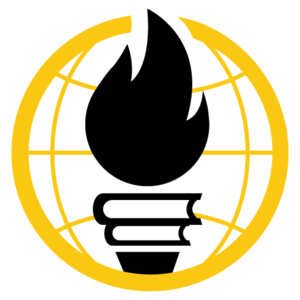
Students For Liberty est une organisation libertarienne internationale à but non lucratif dont la mission est « de fournir un forum étudiant unifié pour soutenir les étudiants et les organisations étudiantes dédiées à la liberté ». Formée en 2008 à l'issue d'une réunion où des étudiants échangeaient des idées issues de leurs propres expériences de groupes étudiants pour la liberté, SFL s'est depuis étendu avec de nouveaux programmes et un réseau de groupes affiliés.